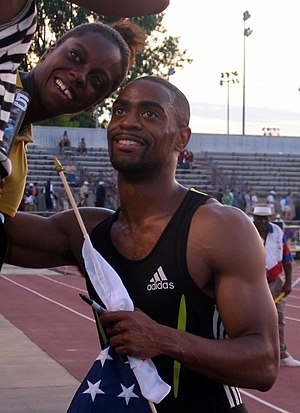
Tyson Gay
Tyson Gay
Tyson Gay er en amerikansk atletikudøver, hvis hidtil største triumf blev opnået ved VM i Osaka i 2007, hvor han vandt tre guldmedaljer på henholdsvis 100 meter, 200 meter og 4 x 100 meter for USA.